Broken (2023 film)

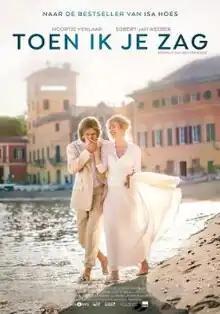
Theatrical release poster

Broken (Dutch: Toen ik je zag) is a 2023 Dutch drama film directed by Ben Verbong. The film won the Golden Film award after having sold 100,000 tickets.